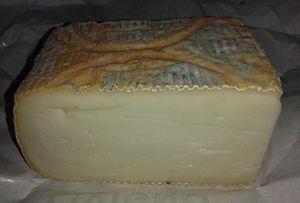
Le Taleggio est un fromage de lait de vache provenant de l'Italie septentrionale.